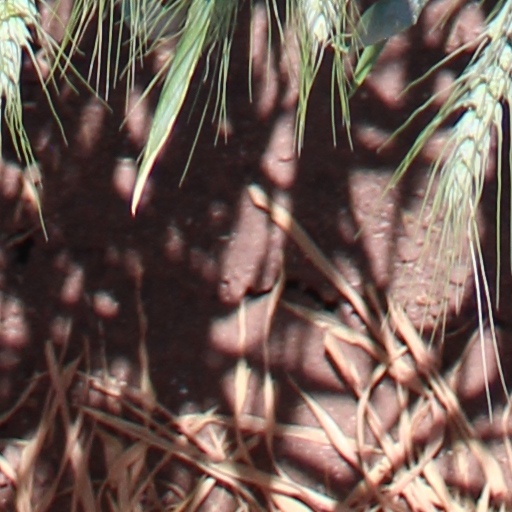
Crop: wheat